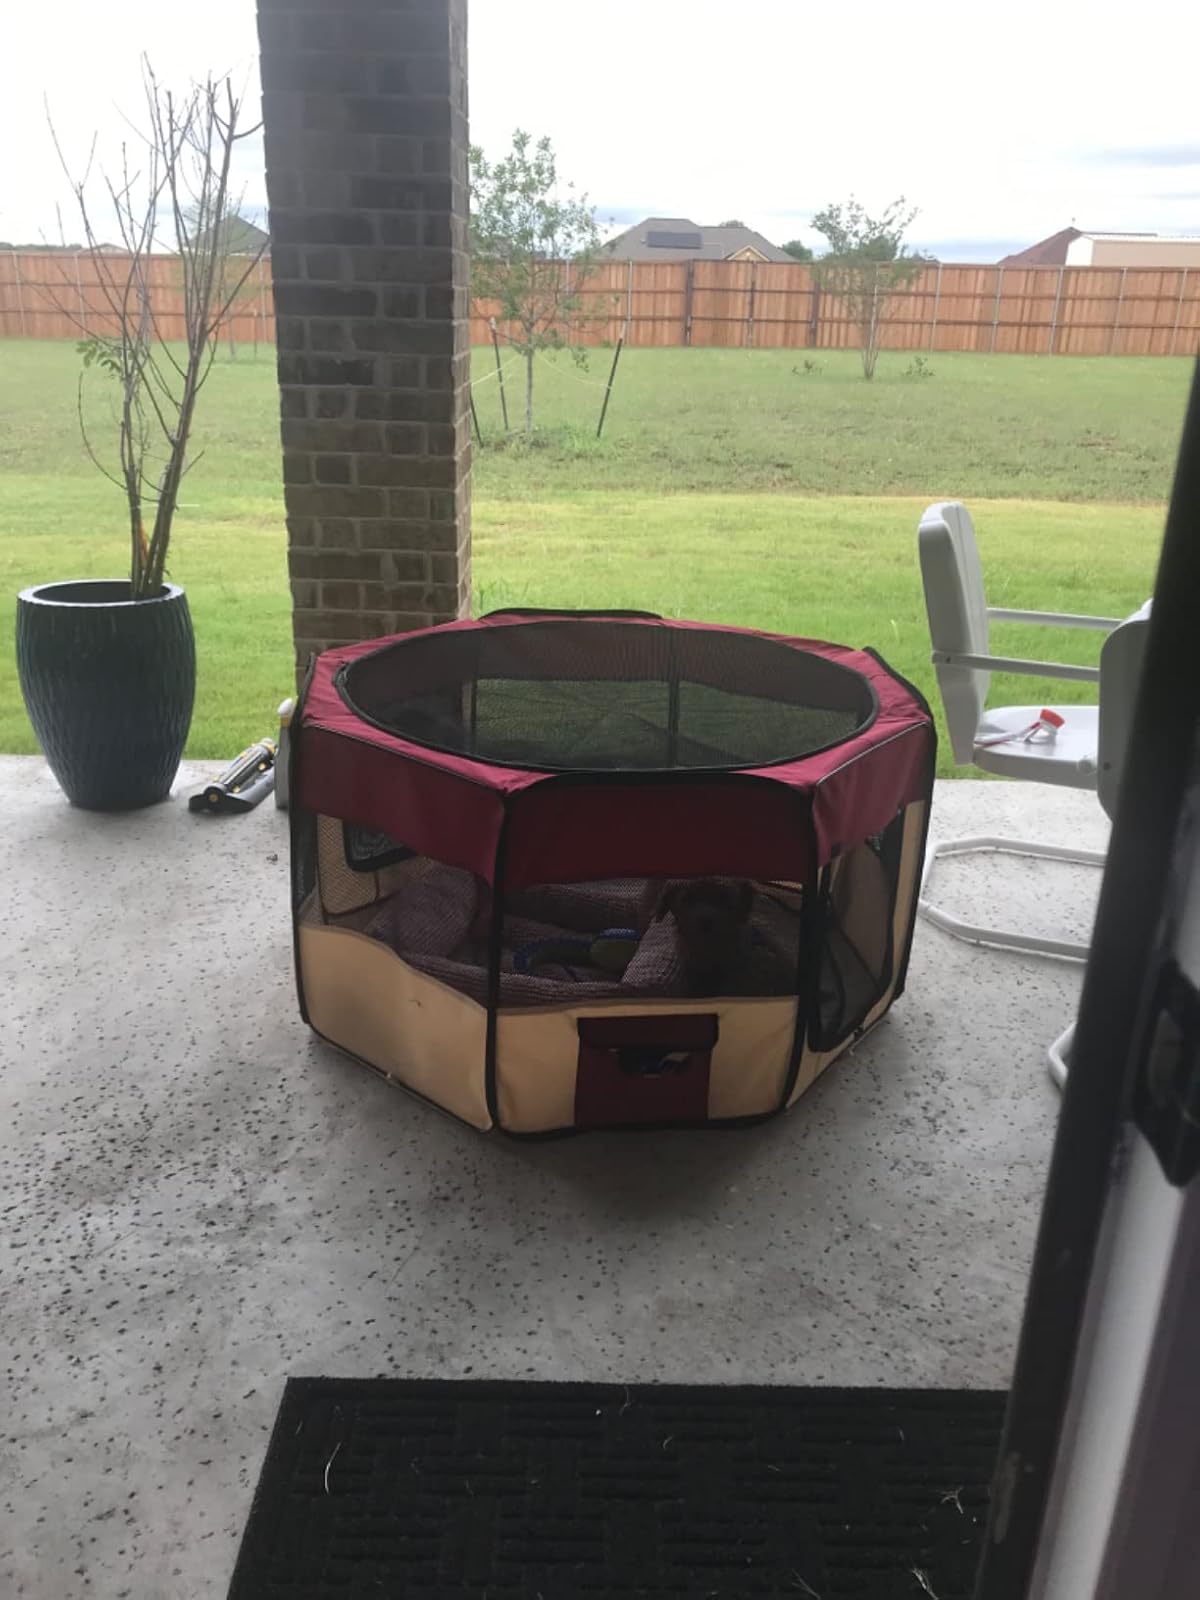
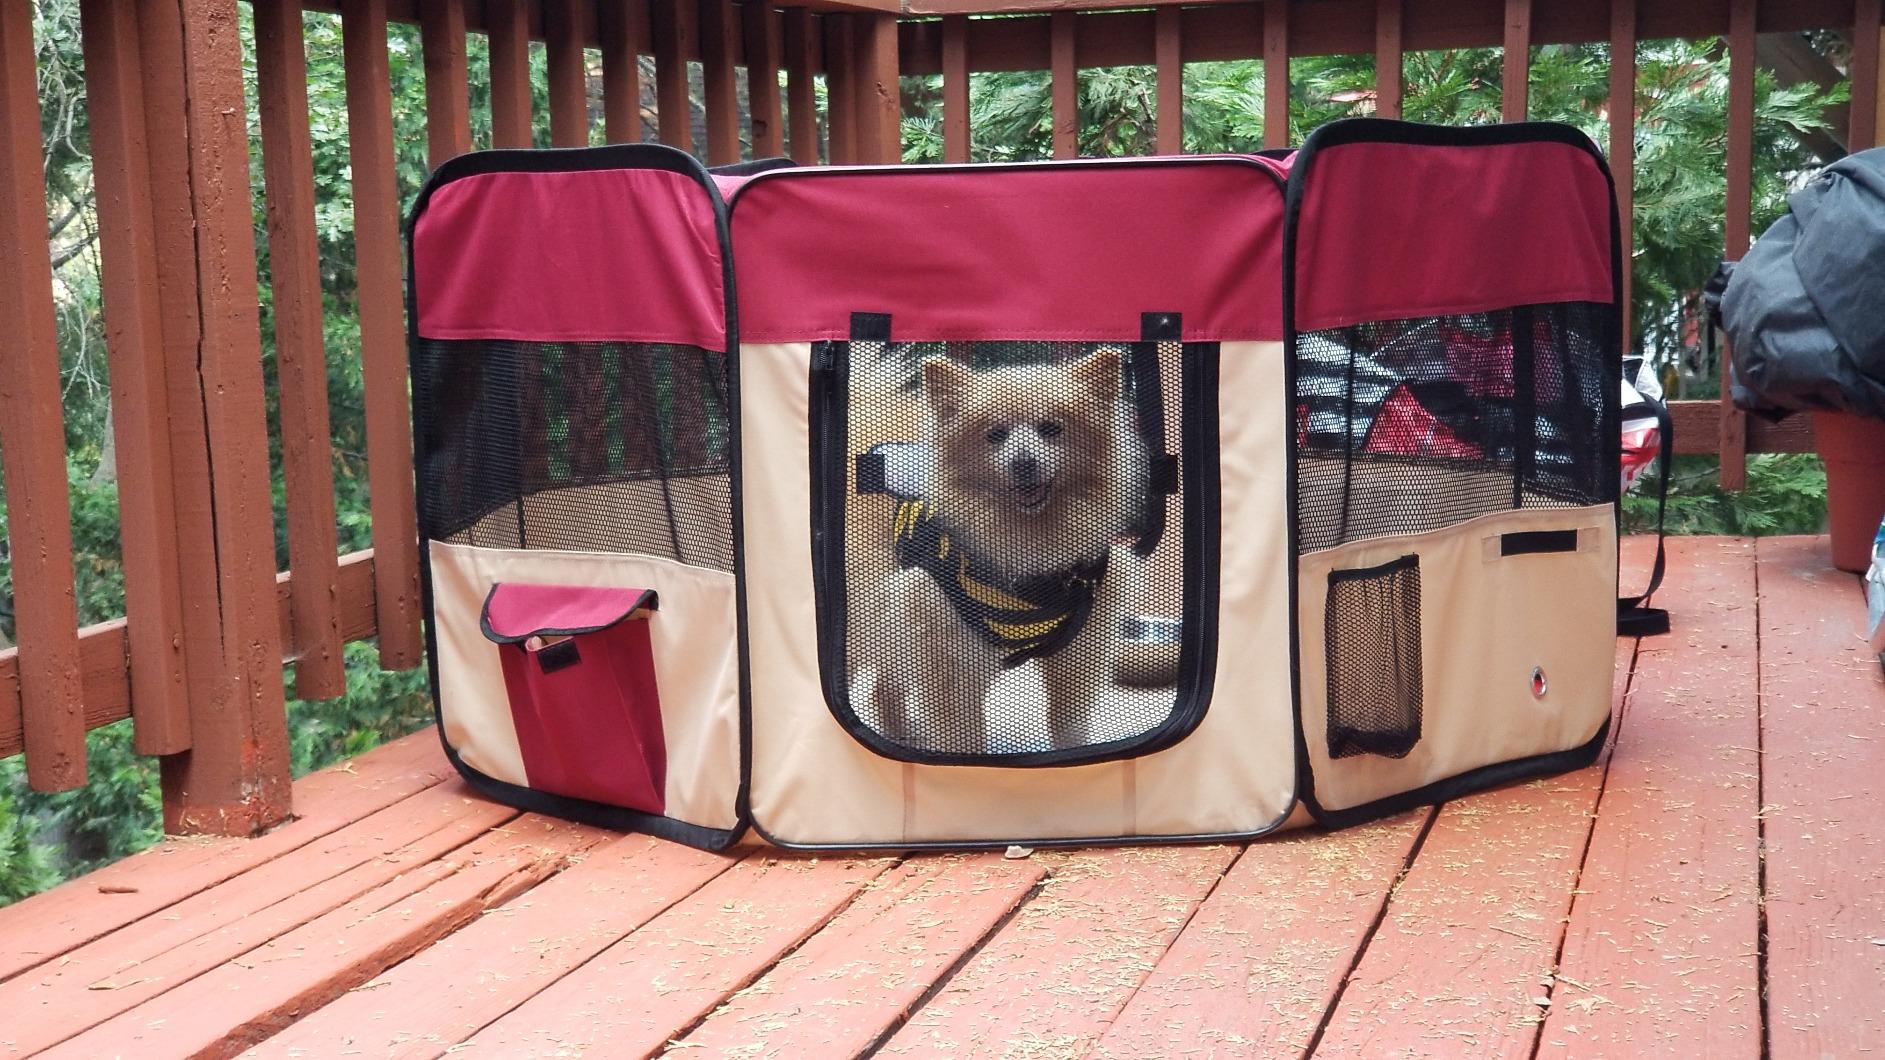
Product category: items_kennel
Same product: yes